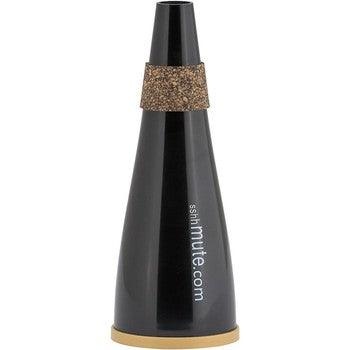
Sshhmute Whisper Mute for Trumpet
Sshhmute practice mutes were designed by Trevor Bremner in order to serve the market need for a durable, lightweight, and high-quality practice mute for brass players to play, even when their surroundings make it inconvenient. Whether it’s warming up before going onstage, practicing in your bedroom, or playing in the school hallway, Sshhmute practice mutes tout significantly reduced back pressure and true tuning consistency throughout the range of the instrument. Additionally, the Bremner Whisper mute, currently available for trumpet and cornet, creates a professional and unique timbre to contribute to a player’s or brass section’s arsenal of instrument sounds. Read more about selecting the best practice mute for you here: https://mouthpieceonline.com/buying-guide-practice-mutes/
Brand: Sshhmute
Category: Arts & Entertainment > Hobbies & Creative Arts > Musical Instrument & Orchestra Accessories > Brass Instrument Accessories > Brass Instrument Mutes > Practice Mutes